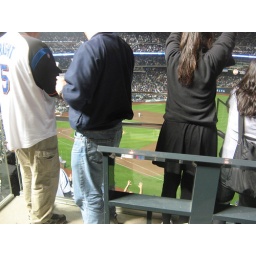
Photo taken while sitting straight up in this seat, without leaning. (This seat is slightly angled towards home plate.)